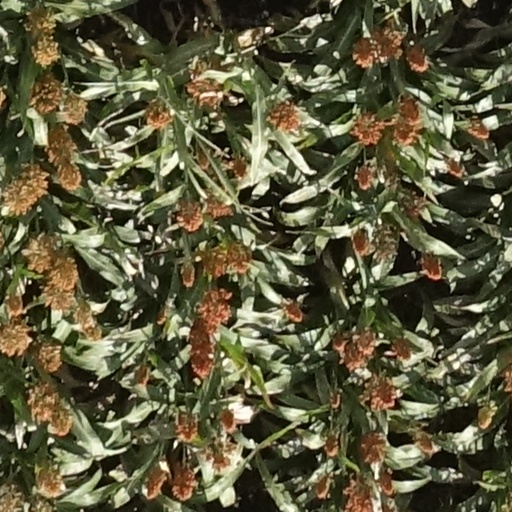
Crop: sorghum